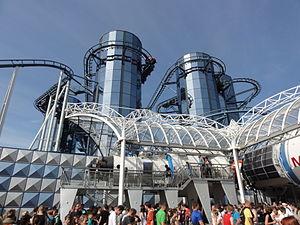
Euro-Mir, Europa-Park, Rust, Bade-Wurtemberg, Allemagne.
L'Euromir est l'une des montagnes russes du parc d'attractions Europa-Park construite par la société Mack Rides. Cette attraction fut inaugurée en 1997 et donna lieu à la création du quartier Russe : c'est l'attraction la plus importante de ce quartier. C'est le spinning coaster le plus rapide, le plus haut et le plus long d'Europe.